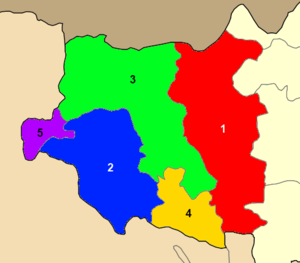
Le dème de Péonie est un dème situé dans la périphérie de Macédoine-Centrale, en Grèce.